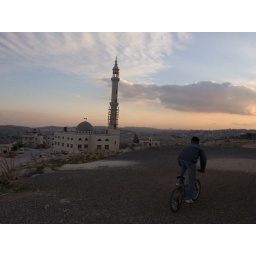
A boy bikes past the school at the top of the hill, with the mosque in the background.